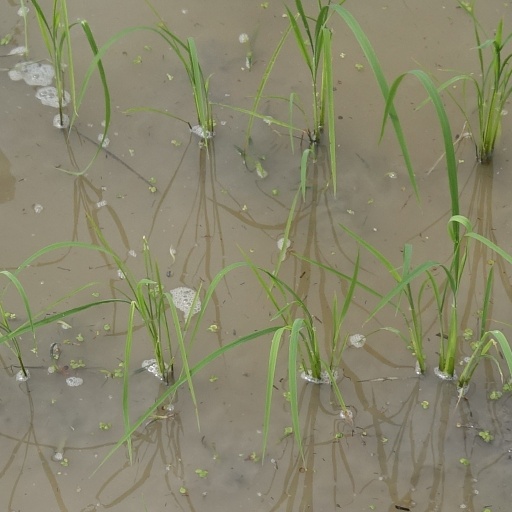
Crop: rice